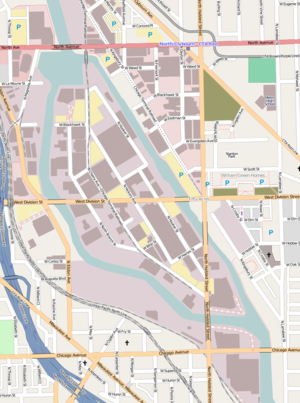
Goose Island est à la fois une île et un quartier de la ville de Chicago, dans l'État de l'Illinois. Le quartier est bâti sur une île artificielle située entre la branche nord de la rivière Chicago à l'ouest et le canal de la branche nord à l'est. D'une longueur maximale de 2,4 km et d'une largeur maximale de 800 mètres, l'île couvre une superficie totale de 65 ha. Géographiquement, le quartier forme la partie nord-ouest du secteur de Near North Side.